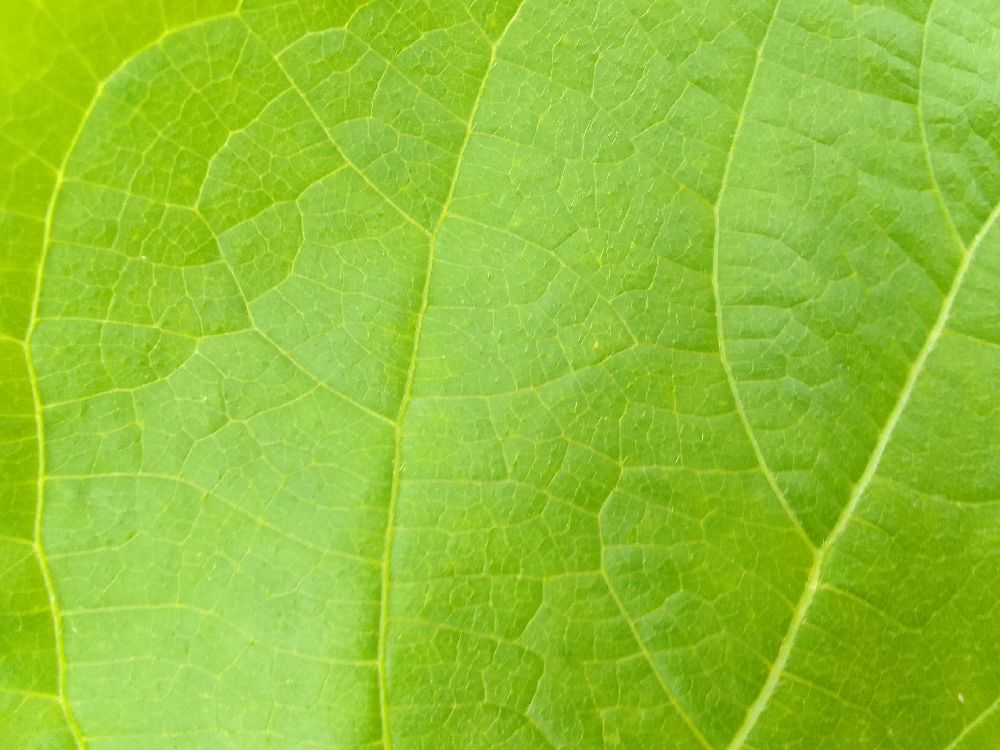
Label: healthy